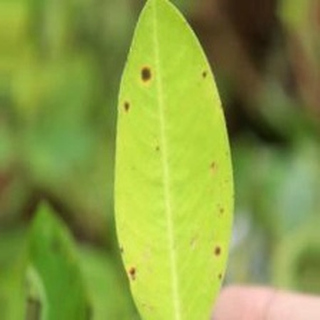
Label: groundnut_late_leaf_spot